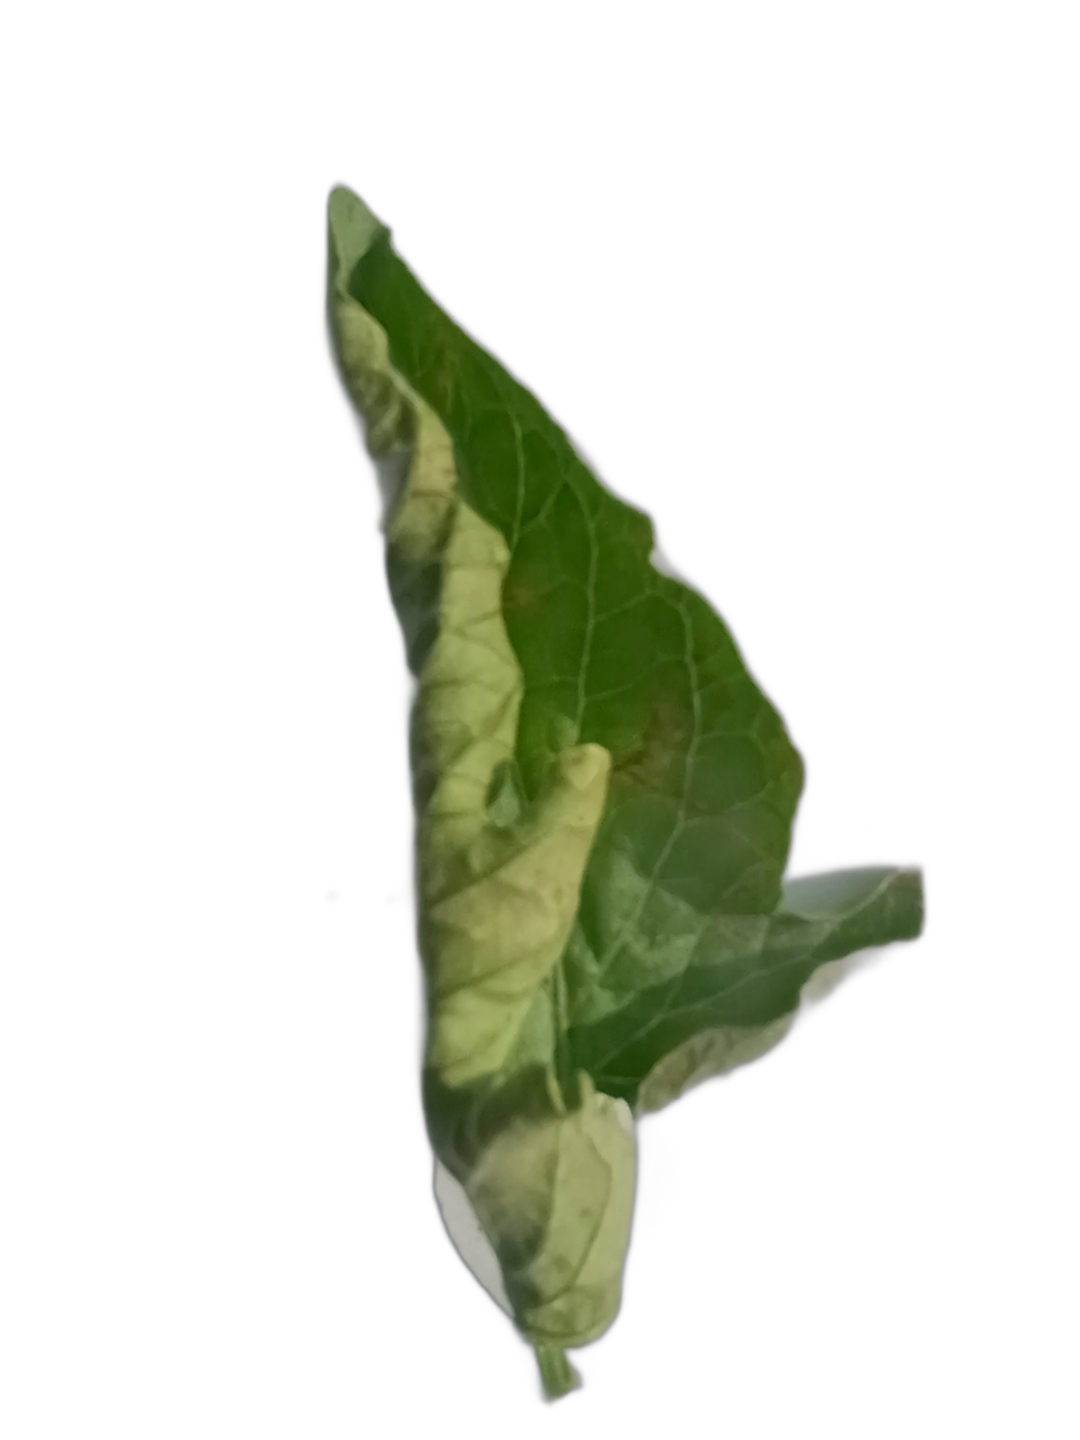
Crop: Tomato
Label: Mosaic